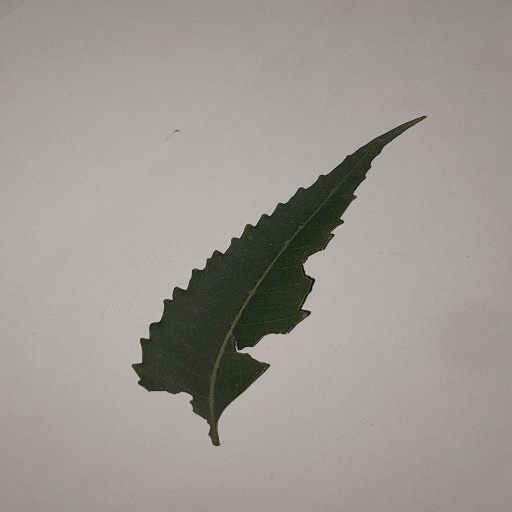
Species: Neem
Leaf condition: Shot Hole Leaf